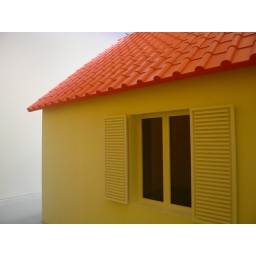
Detailed view of &amp;quot;Pavillion&amp;quot; by Matthieu Mercier, a full-size home sculpture made of plastic and wood. Like a giant dollhouse.